Borders Farm

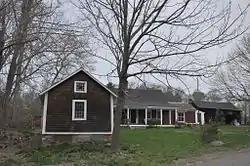

The Borders Farm is a historic farm district at 31-38 North Road in Foster, Rhode Island. It includes two adjacent farms, covering nearly of land. The George Phillips Farm, located at 31 North Road, includes an 18th-century house and several outbuildings dating to the 19th and early 20th centuries, as well as the foundational remnants of several older structures. The Allen Hill Farm, whose late-18th century house is located at 41 North Road, includes a second house adjacent to the first, as well as a carriage shed, barn, and farm shed, all of 19th-century origin with some 20th-century alterations. Although the two farms were long in separate families, they were acquired by the Borders family and combined into a single operation in the mid-20th century.